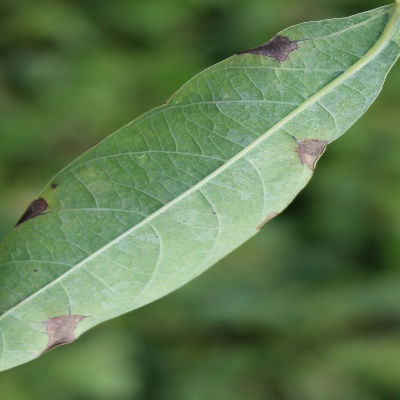
Crop: Cassava
Condition: bacterial blight